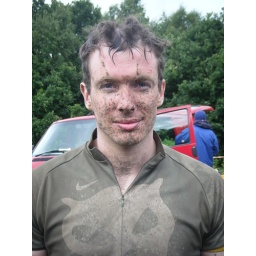
Hit the North 12 hour endurance mountain bike race. Held in Manchester, Sat July 19th 2008